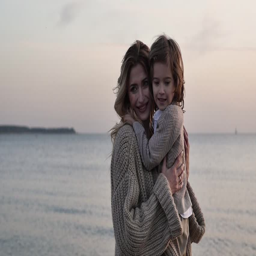
little boy with mother near the sea